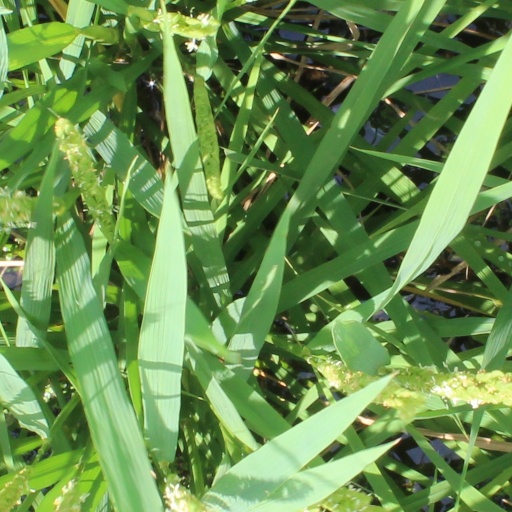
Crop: rice